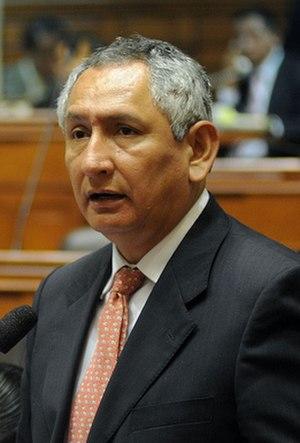
René Herbert Cornejo Díaz, né le 5 août 1962 à Arequipa, est un ingénieur et homme d'État péruvien. Il est président du Conseil des ministres du 24 février au 22 juillet 2014.